Joan Busquets

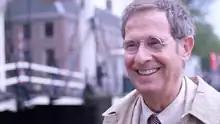
Busquets in 2011.

Joan Busquets i Grau (born 26 July 1946 in El Prat de Llobregat) is a Spanish architect, urban planner, and educator. Busquets is the Martin Bucksbaum Professor in Practice of Urban Planning and Design at the Harvard University Graduate School of Design. He is founder of the architecture firm, BAU Barcelona. Busquets was awarded the 2011 Erasmus Prize, an annual award for exceptional contributions to European culture and society, "...in appreciation of his impressive and multifaceted oeuvre in the field of city planning."